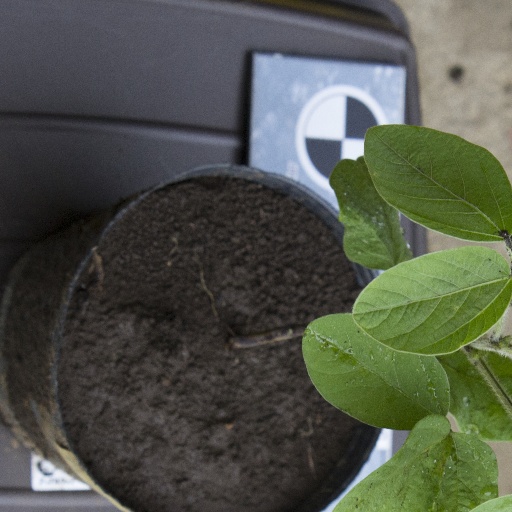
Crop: soybean